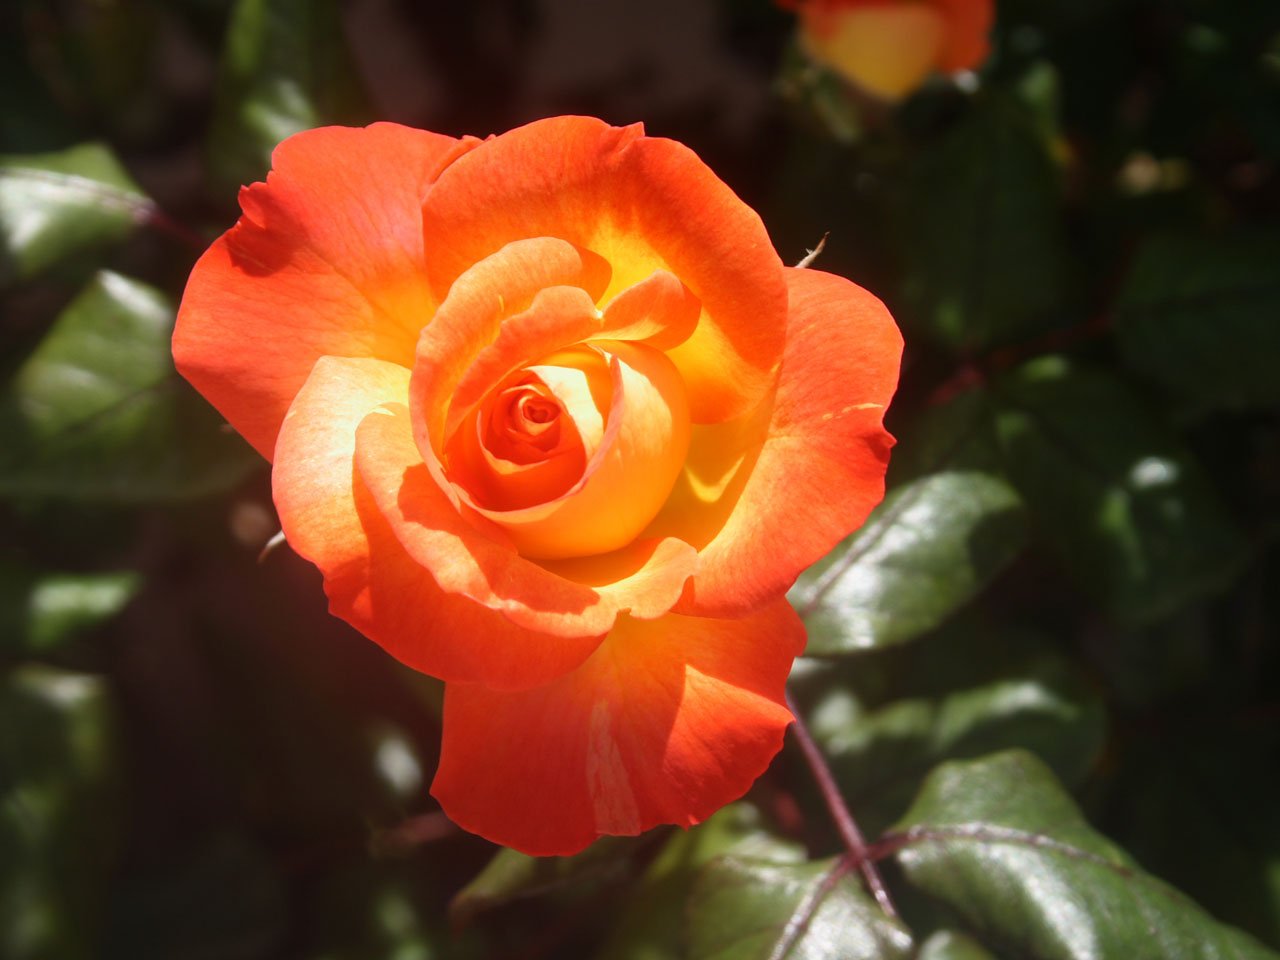
nature, plant, flower, petal, bloom, love, bouquet, rose, spring, red, romance, romantic, garden, wedding, marriage, flora, relationship, elegant, anniversary, valentine, bud, floribunda, bridal, macro photography, fancy, flowering plant, garden roses, rose family, honeymoon, proposal, land plant, rose order